Porta dei Pìspini, Siena

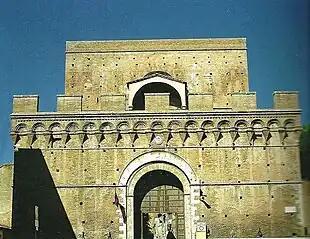
Porta dei Pispini

The Porta dei Pìspini or Gate of the Water-spout is one of the portals in the medieval walls of Siena, region of Tuscany, Italy. It is located on the east side of town, in the contrada del Nicchio in the terzo of San Martino, where Via Pìspini meets Via Aretina. The gate took its name from a nearby fountain; the nearby Fonte de' Pispina, however, was built in 1534–1538.